Inkstone

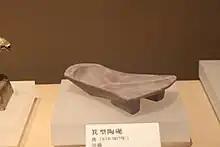
Inkstone, Tang dynasty

Stimulated by the social economy and culture, the demand for inkstones increased during the Tang dynasty (618–905) and reached its height in the Song dynasty (960–1279). Song dynasty inkstones can be of great size and often display a delicacy of carving. Song dynasty inkstones can also exhibit a roughness in their finishing. Dragon designs of the period often reveal an almost humorous rendition; the dragons often seem to smile. From the subsequent Yuan dynasty, in contrast, dragons display a ferocious appearance.